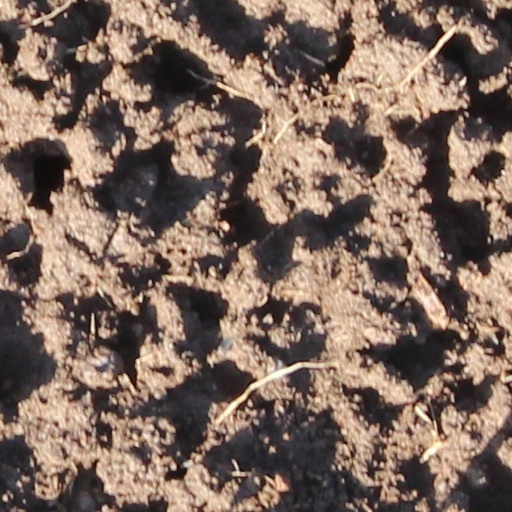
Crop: wheat